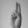
ASL letter: U